Egyptian Labour Corps

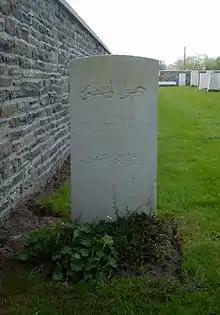
Grave of Sabit Harun Mohamed, Egyptian Labour Corps, in Adinkerke Military Cemetery, Belgium.

By 1917 the Egyptian Labour Corps had over 55,000 labourers, mainly organized into companies with 12 gangs forming one company. The gang was the working unit consisting of 50 men with a headman, often all belonging to one home village. These men often sang while they worked and this was thought to be an indication that they were happy, but one Egyptian chant sung by the workers was, "Kam Lehloh, Kam Yaum?" which translates as "How many days, how many nights?"